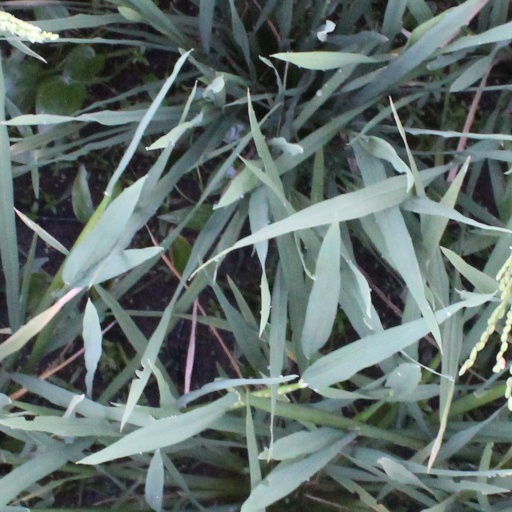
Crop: rice